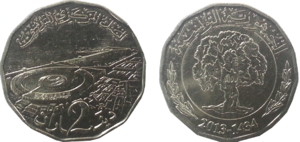
Le dinar tunisien est la monnaie de la Tunisie depuis le 1ᵉʳ novembre 1958, à la suite de la promulgation de la loi nᵒ 58-109 du 18 octobre 1958. À partir de cette date, il remplace le franc tunisien au taux de 1 dinar pour 1 000 francs.